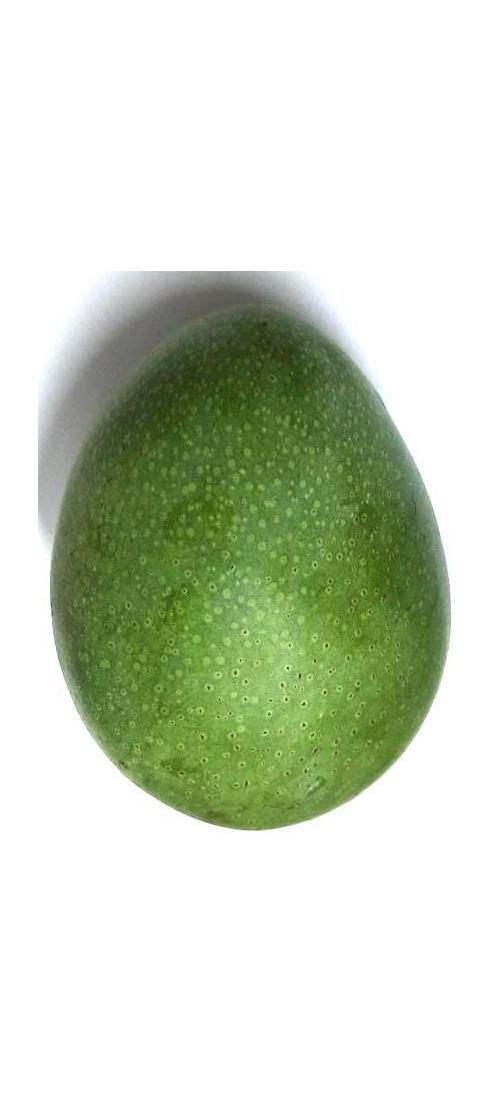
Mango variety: Ashshina Zhinuk